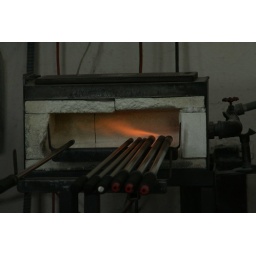
Glass being prepared in oven before being made into glass objects.